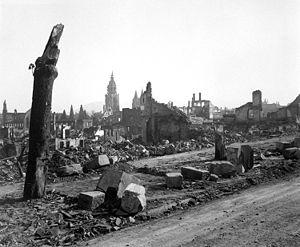
La bataille de Heilbronn est un épisode de la campagne d'Allemagne de 1945 pendant la Seconde Guerre mondiale livrée dans la ville de Heilbronn, une ville située sur le Neckar entre Stuttgart et Heidelberg, du 4 au 12 avril 1945 entre les forces américaines et ce qui restait du 13ᵉ corps d'armée de la Wehrmacht. Après plusieurs jours de combats maison par maison, les troupes de la 100ᵉ division d'infanterie prennent le contrôle de la ville et le 6ᵉ corps américain poursuit sa progression dans le sud-est de l'Allemagne.